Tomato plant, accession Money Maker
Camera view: tilt-top (135 deg); turntable rotation: 150 degrees
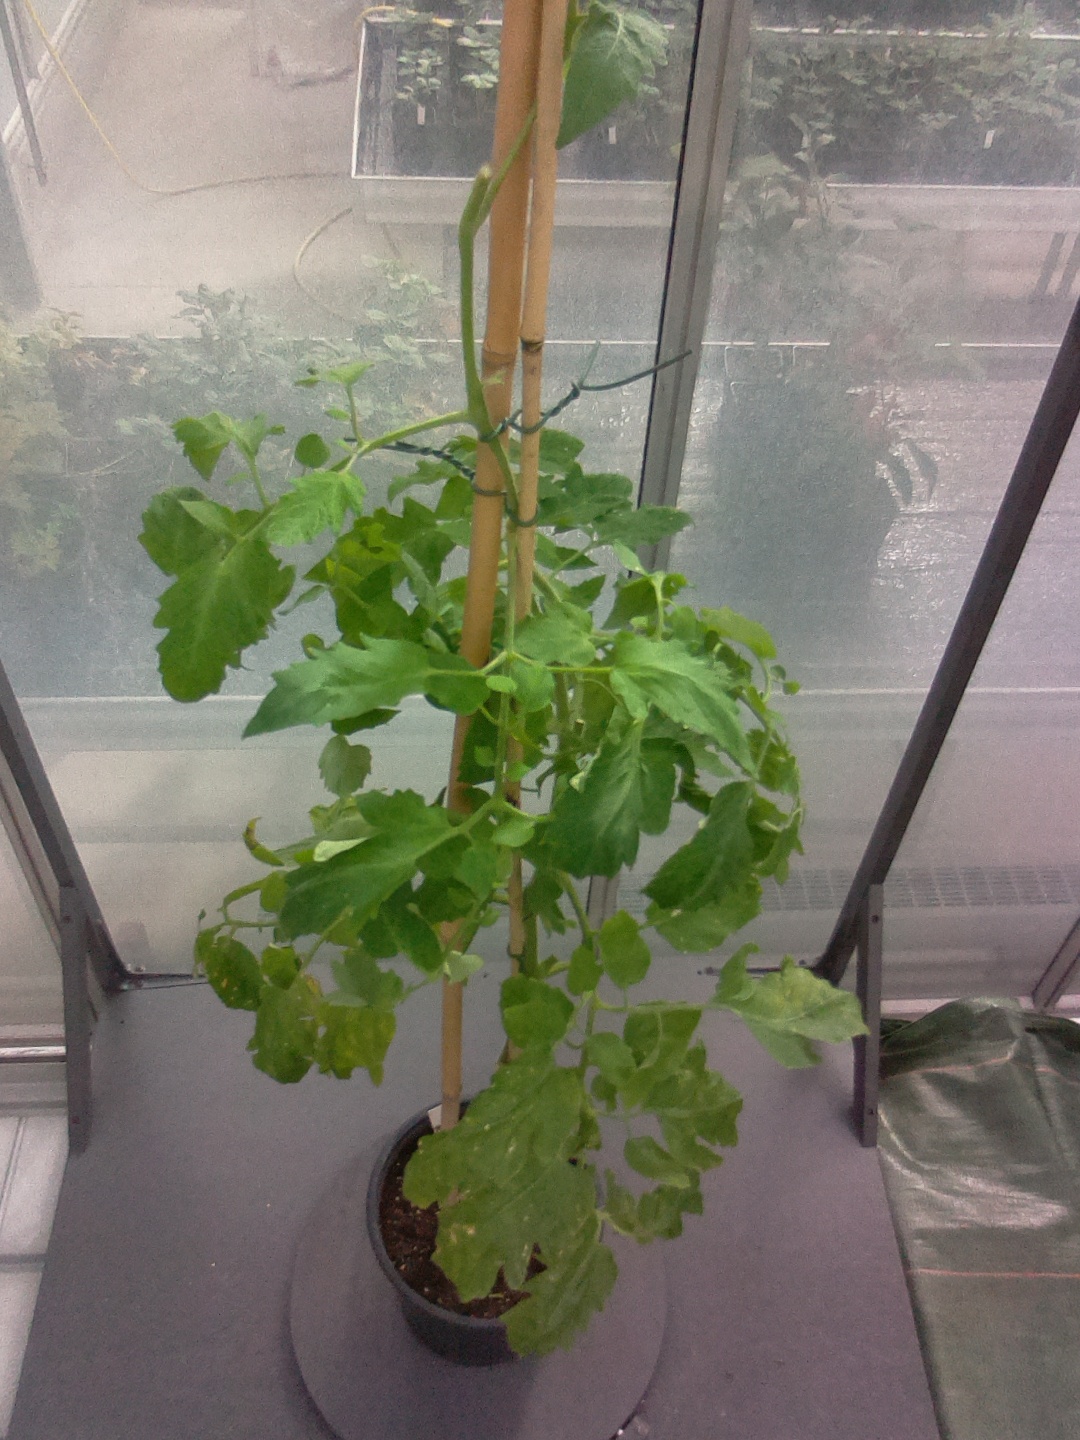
BBCH growth stage 51: First inflorence visible, visible closed flower bud